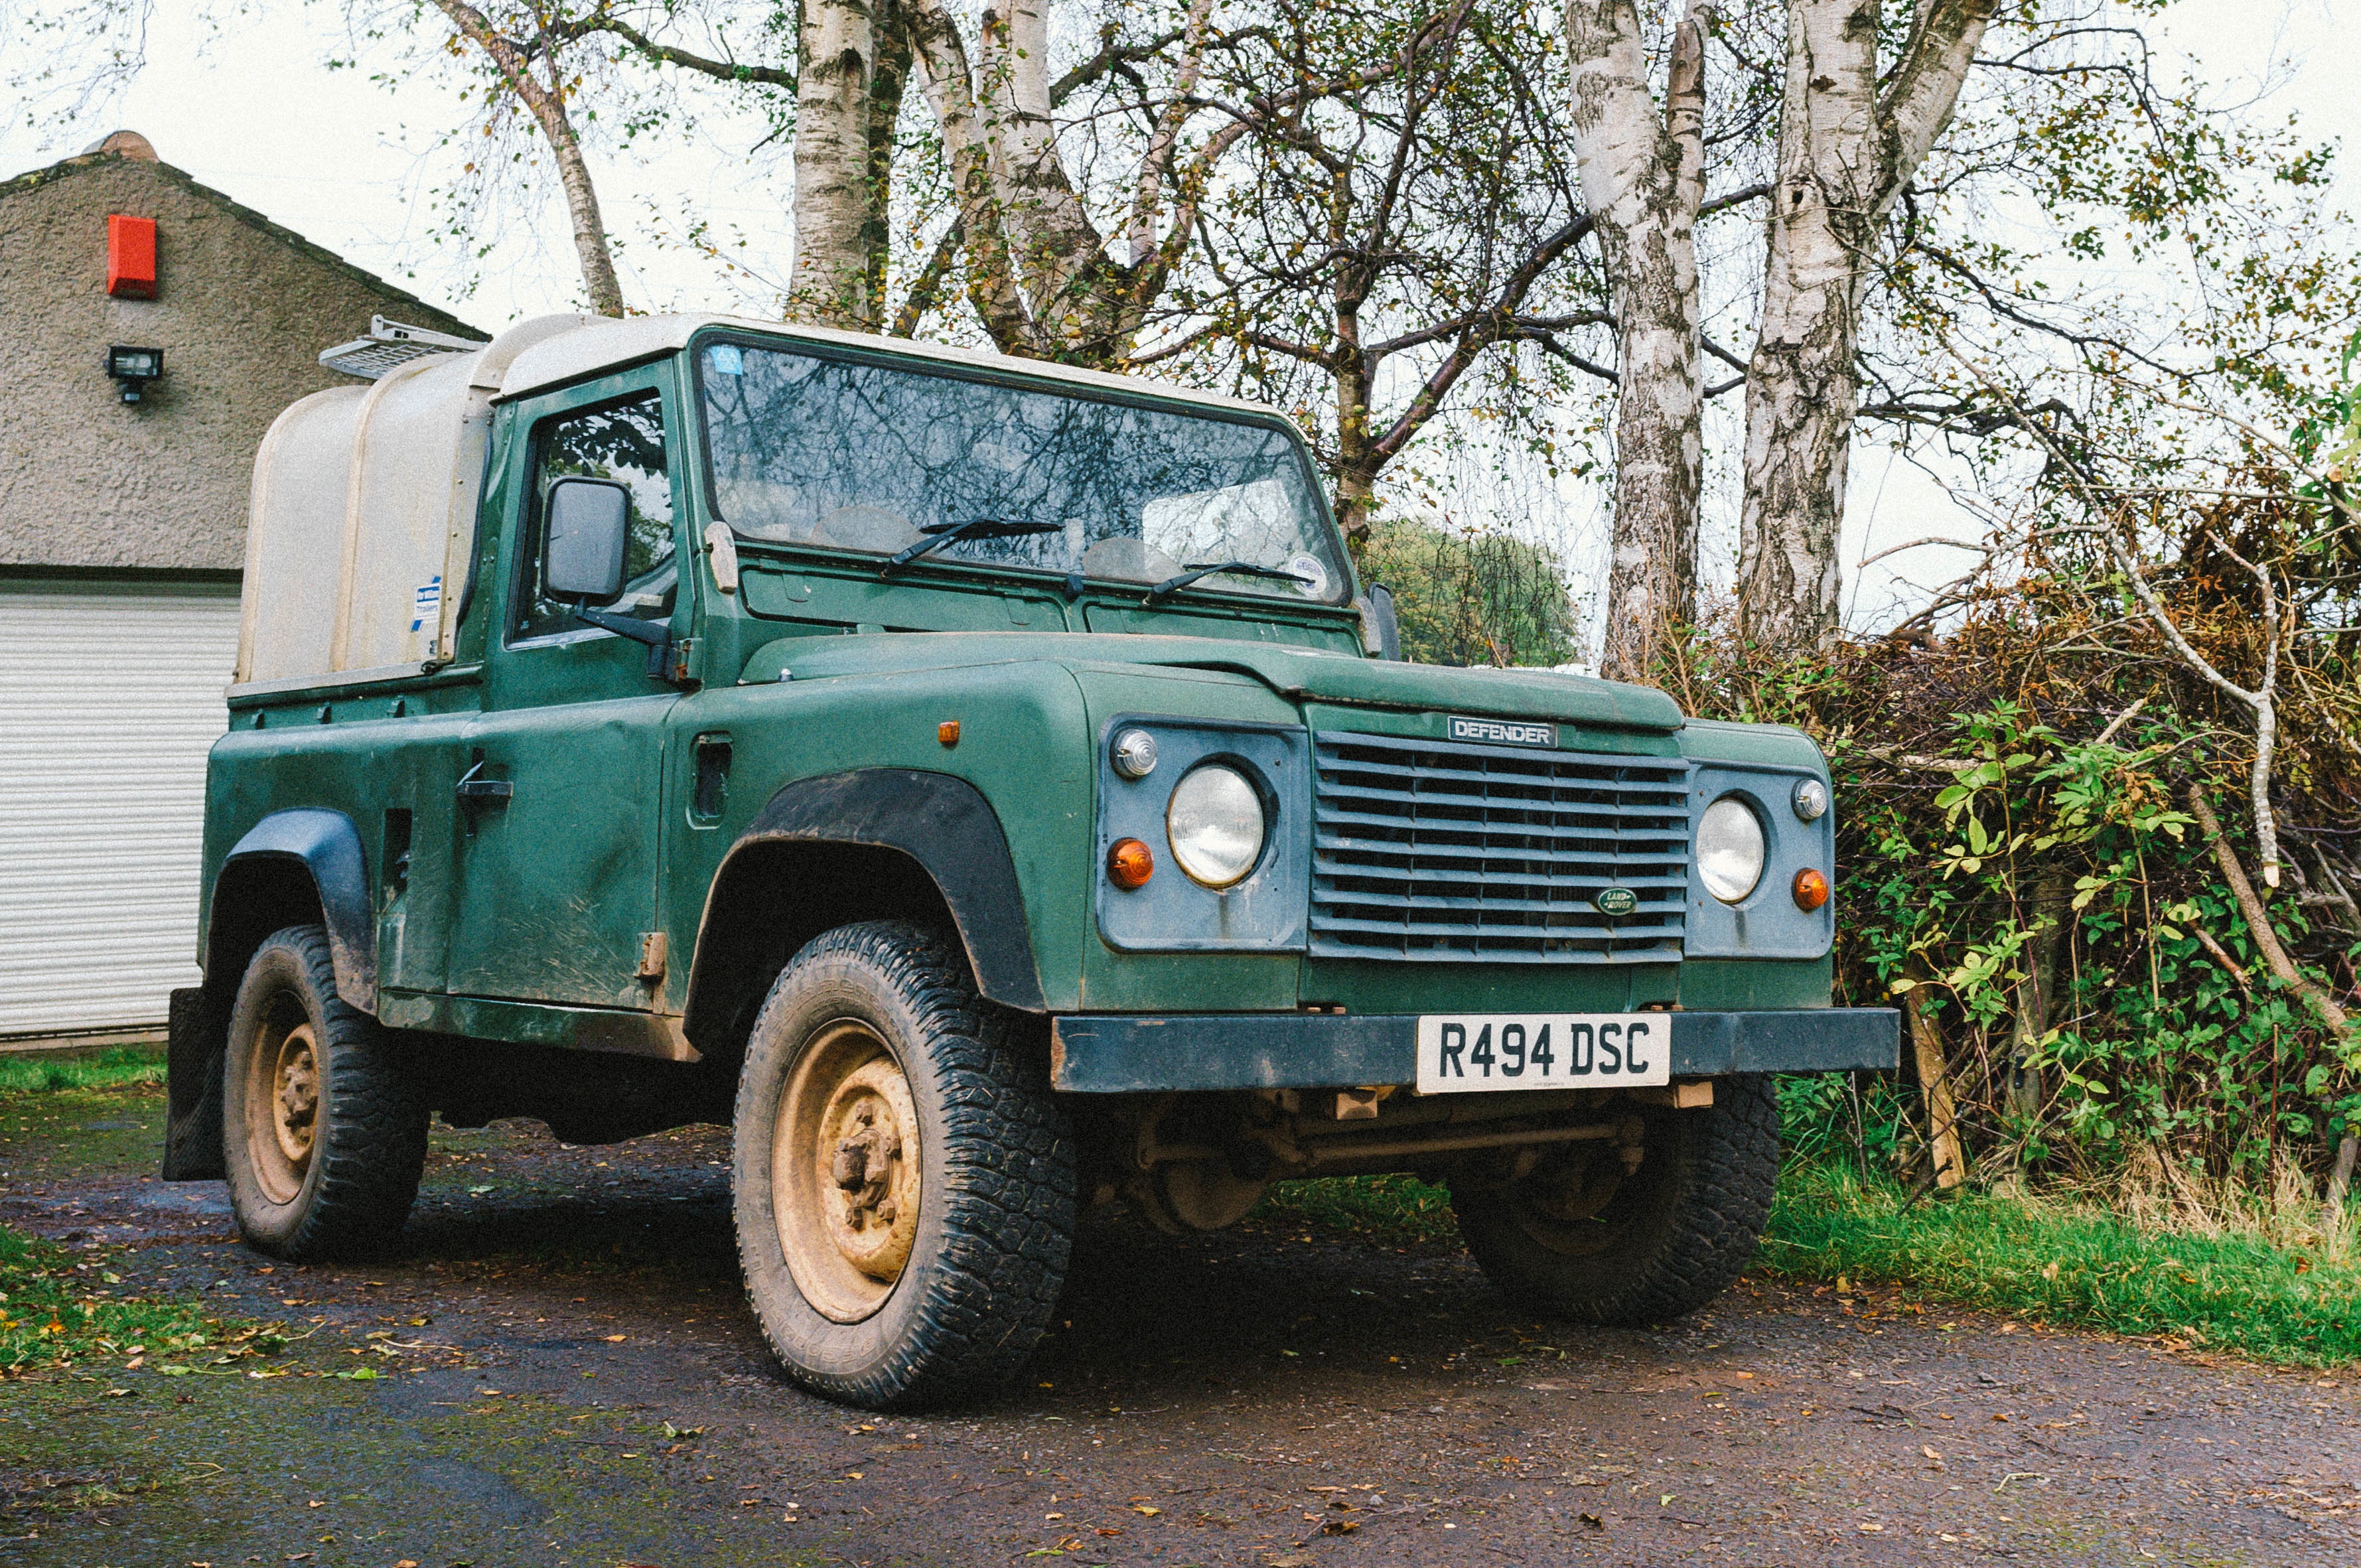
car, vehicle, bumper, off road vehicle, sport utility vehicle, land rover defender, land vehicle, automobile make, automotive exterior, off roading, land rover series